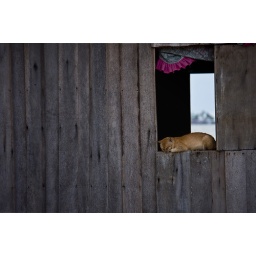
A cat at a window in Maiga Island